David Cooperrider

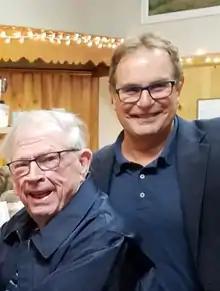
David Cooperrider (right) with Harvard Business School Dean Emeritus John H. McArthur in 2018.

David Cooperrider (born July 14, 1954), is the Fairmount Minerals Chair and Professor of Social Entrepreneurship at the Weatherhead School of Management at Case Western Reserve University, and Faculty Director at the Center for Business as an Agent of World Benefit at Case.